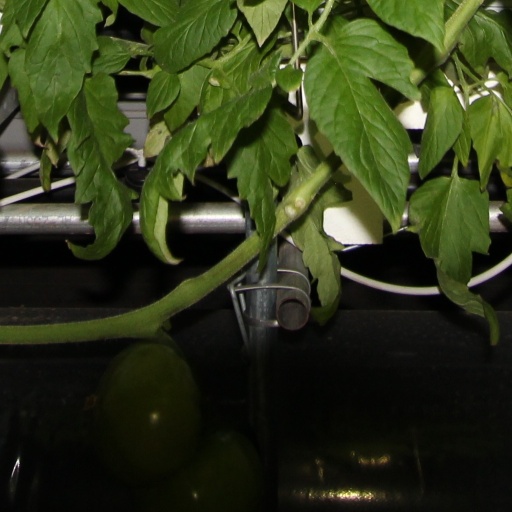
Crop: tomato